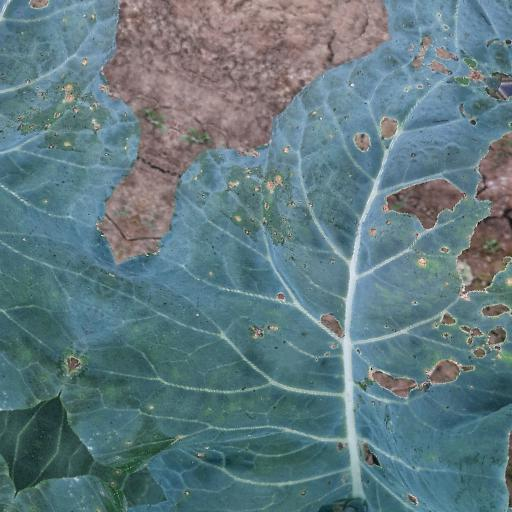
Label: Black Rot